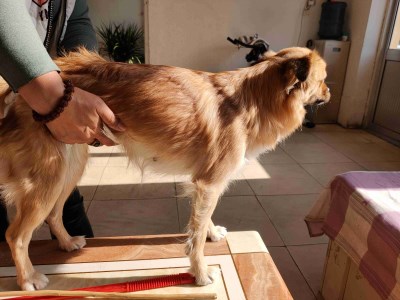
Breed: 3336-n000121-chinese_rural_dog